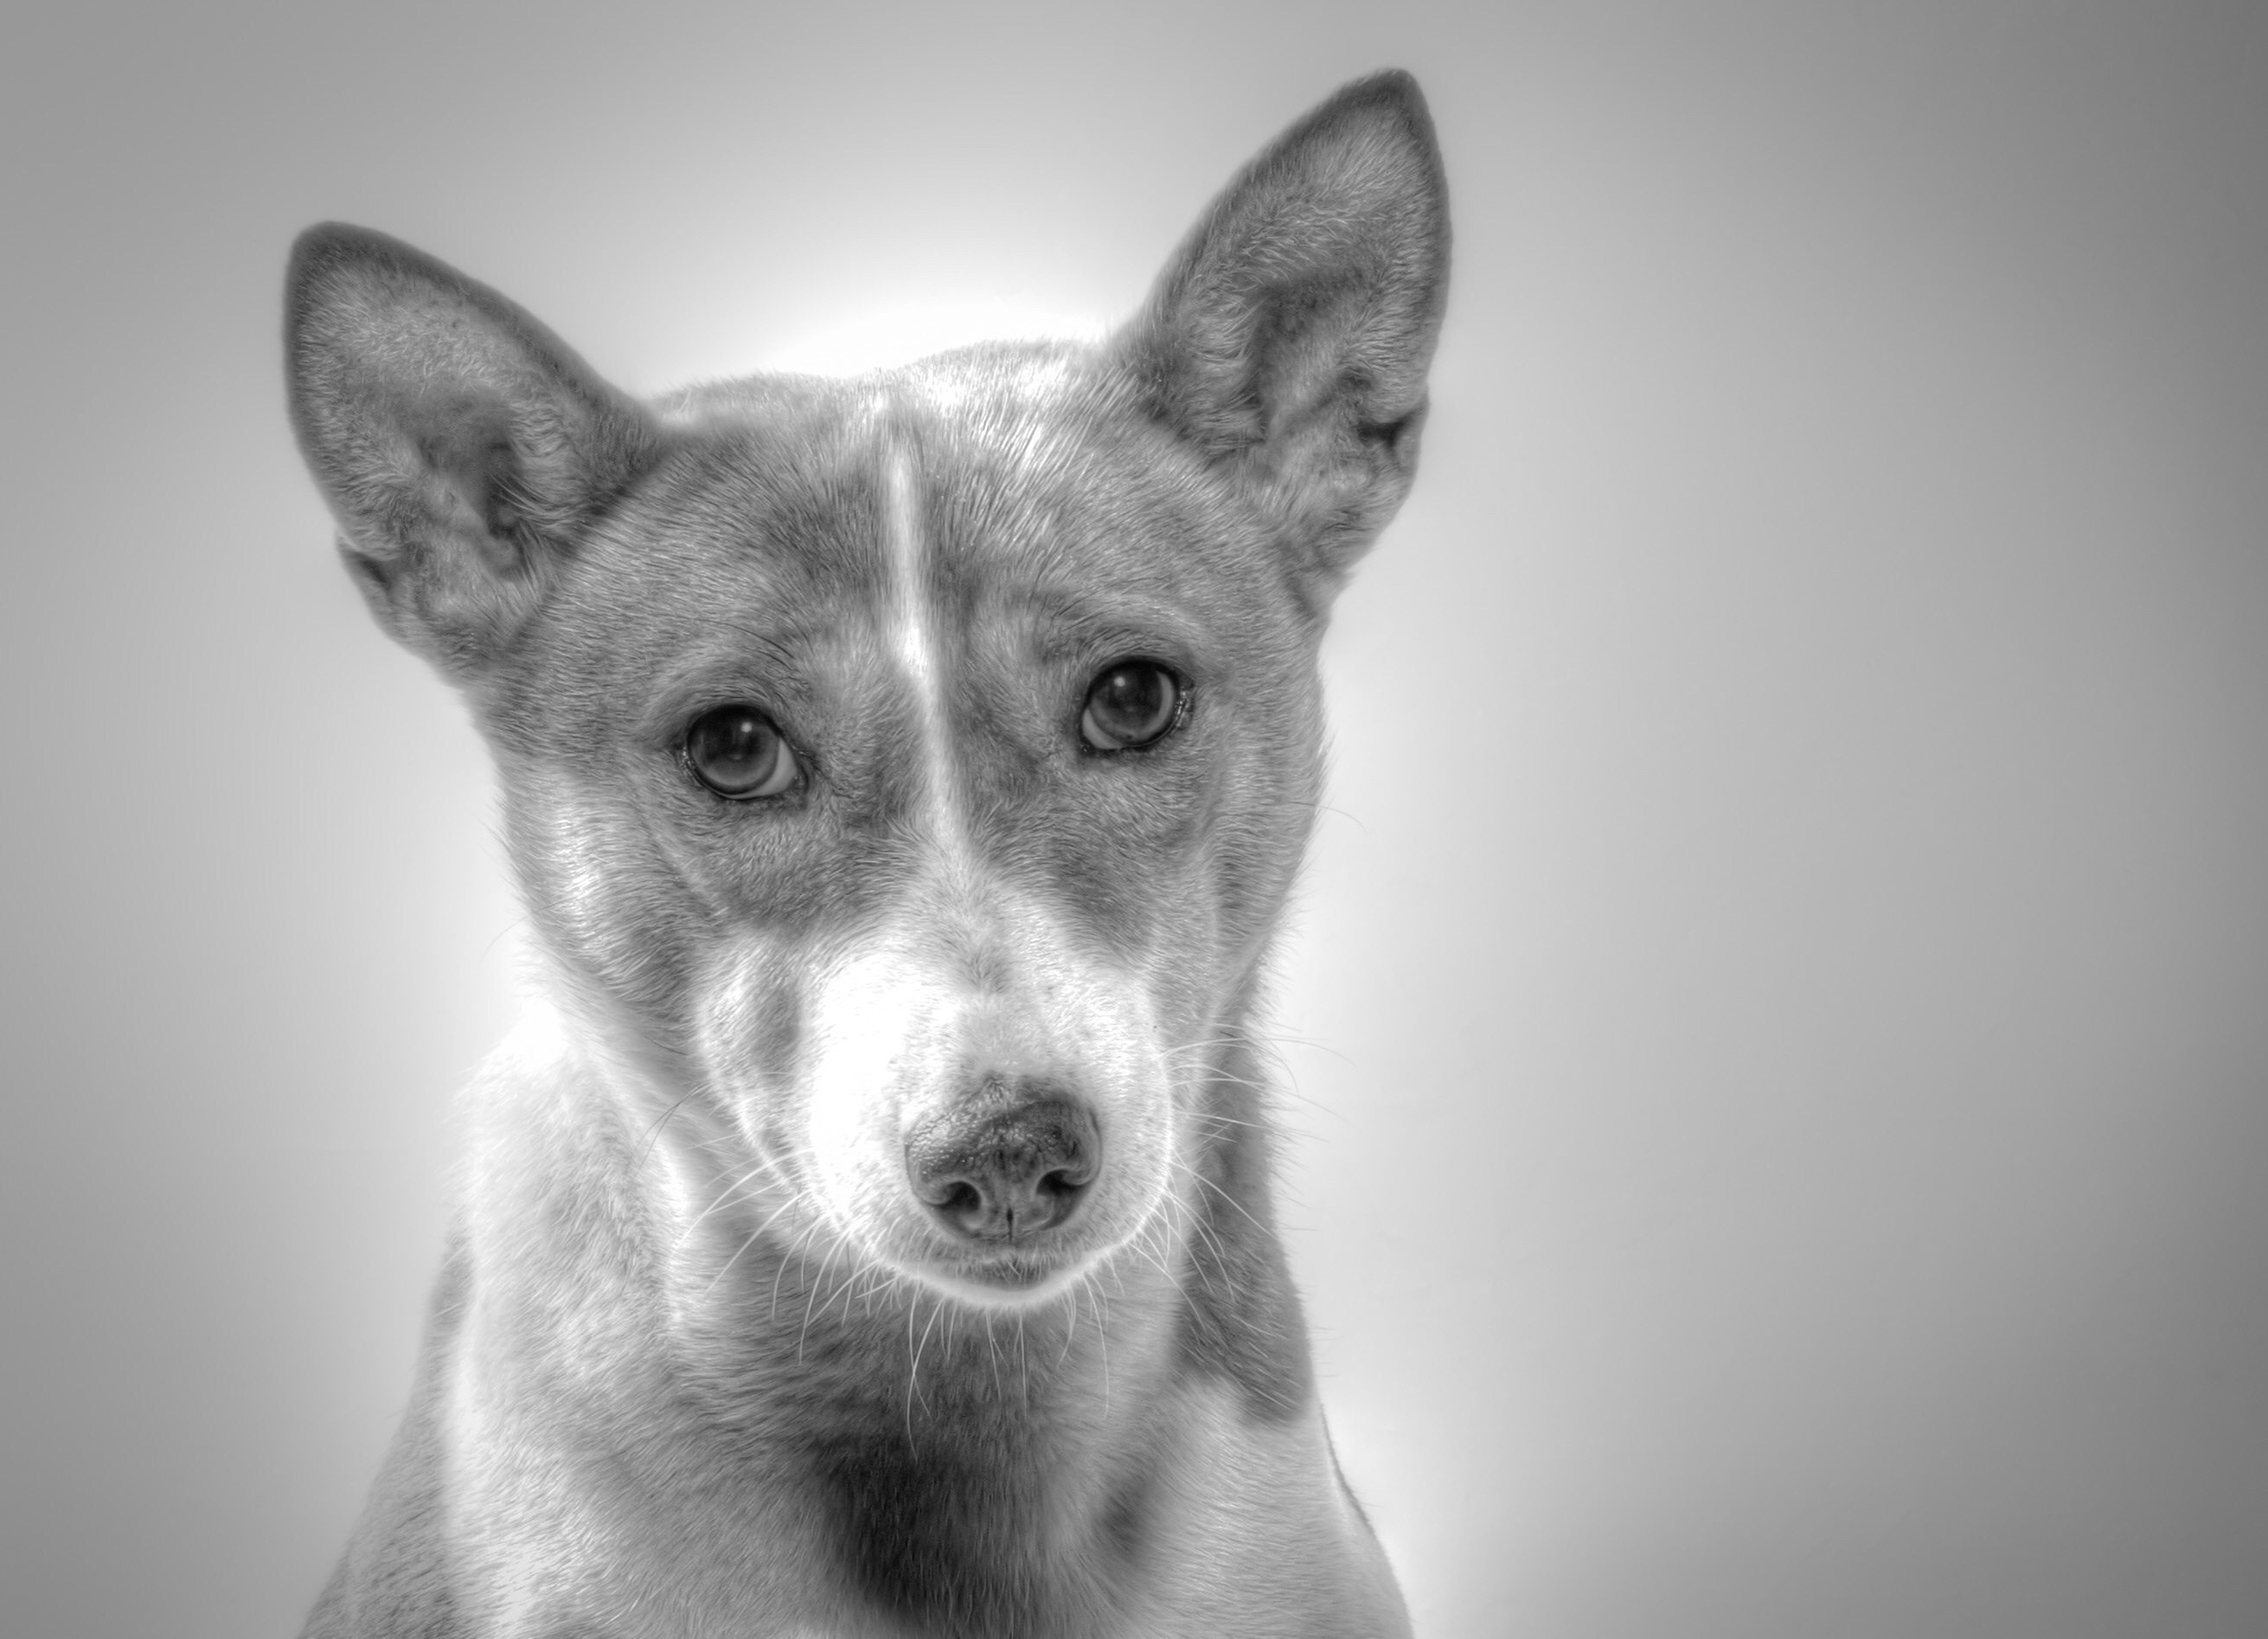
black and white, white, puppy, dog, mammal, black, monochrome, close up, died, vertebrate, dog breed, monochrome photography, dog like mammal, basenji, hundbild